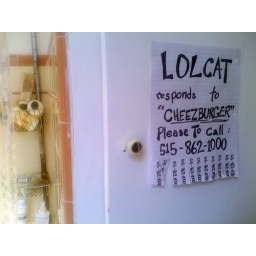
Discovered behind the door in my bathroom, post Cupcake Camp drinkup...transmission via helio ocean